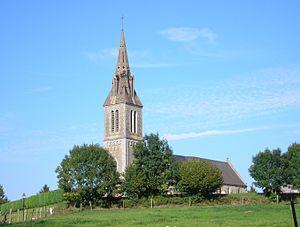
La Trinité (Normandie, France). L'église Sainte-Trinité.
La Trinité est une commune française, située dans le département de la Manche en région Normandie, peuplée de 395 habitants.